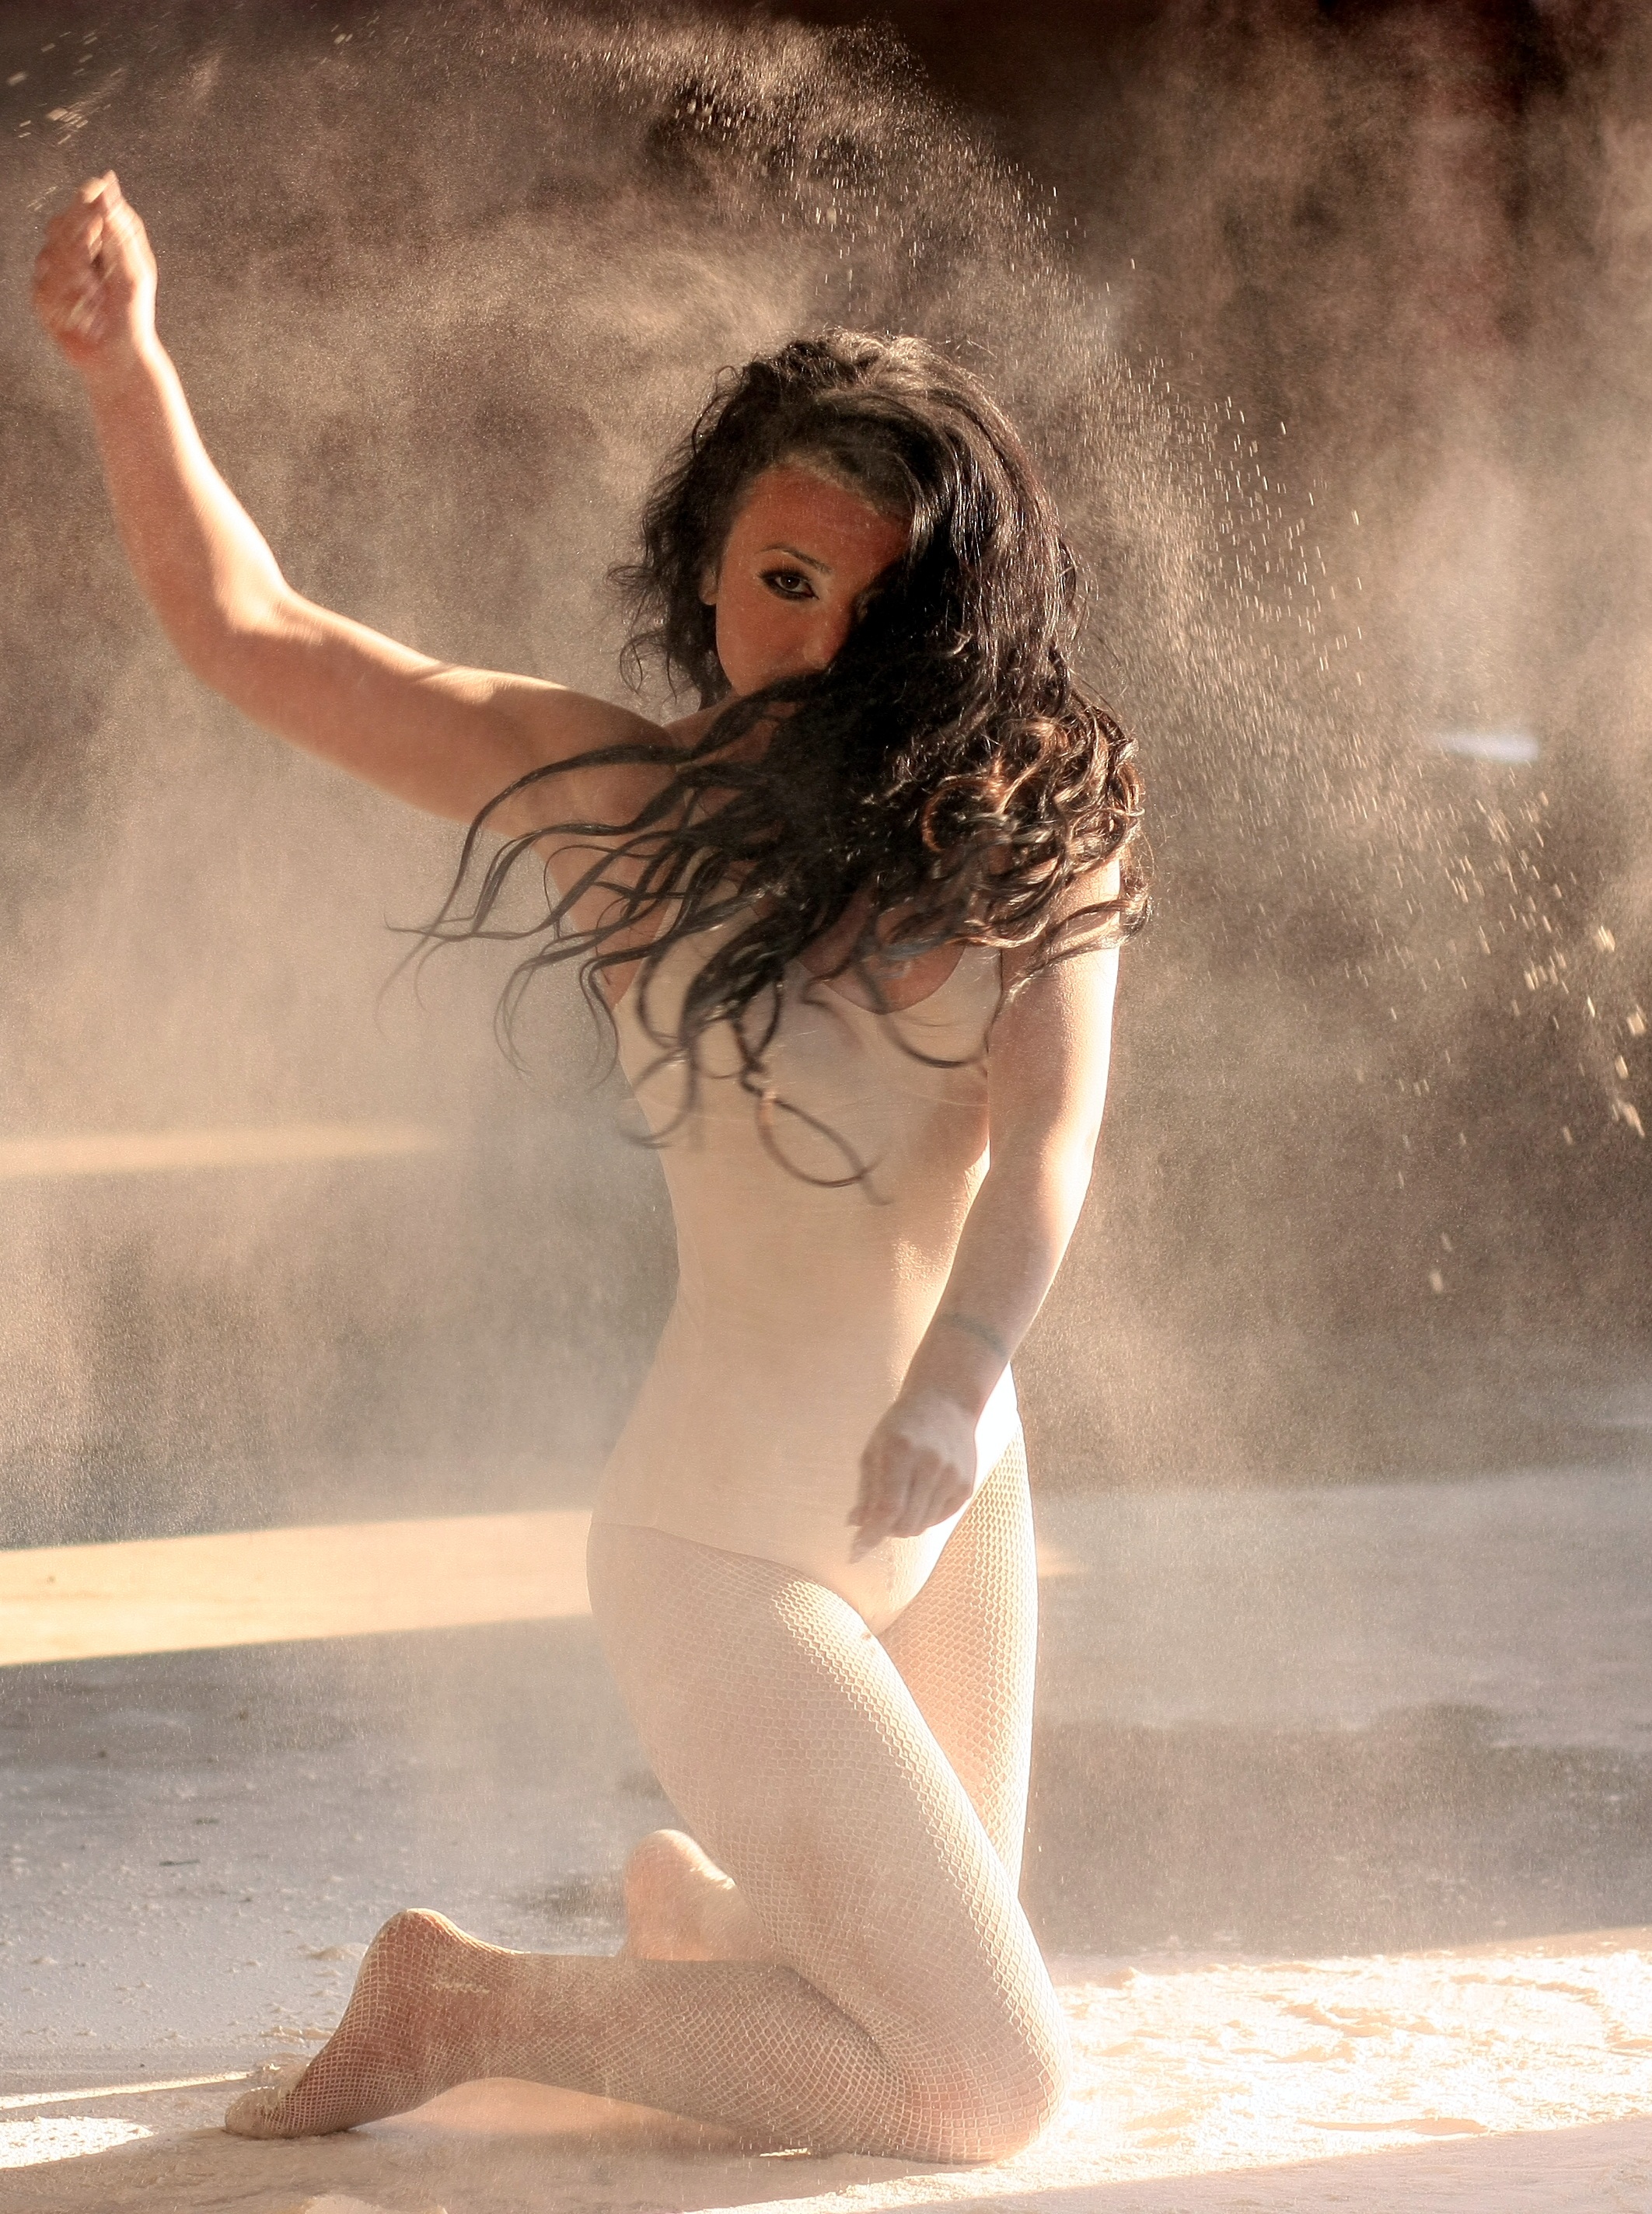
girl, woman, photography, motion, model, lady, ballet, dancer, photograph, beauty, image, flour, sensual, photo shoot, human positions, art model